Jan Bočan

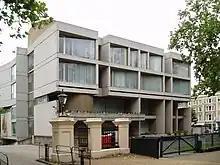
Сzechoslovak embassy in London, which won the Royal Institute of British Architects (RIBA) Award in 1971

Jan Bočan (17 October 1937 – 7 December 2010) was a Czech architect, university educator, urban planner and designer.